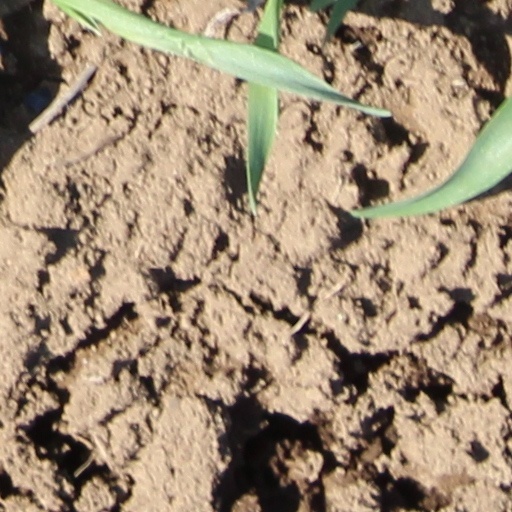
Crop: wheat